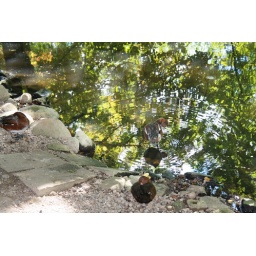
ducks by the water